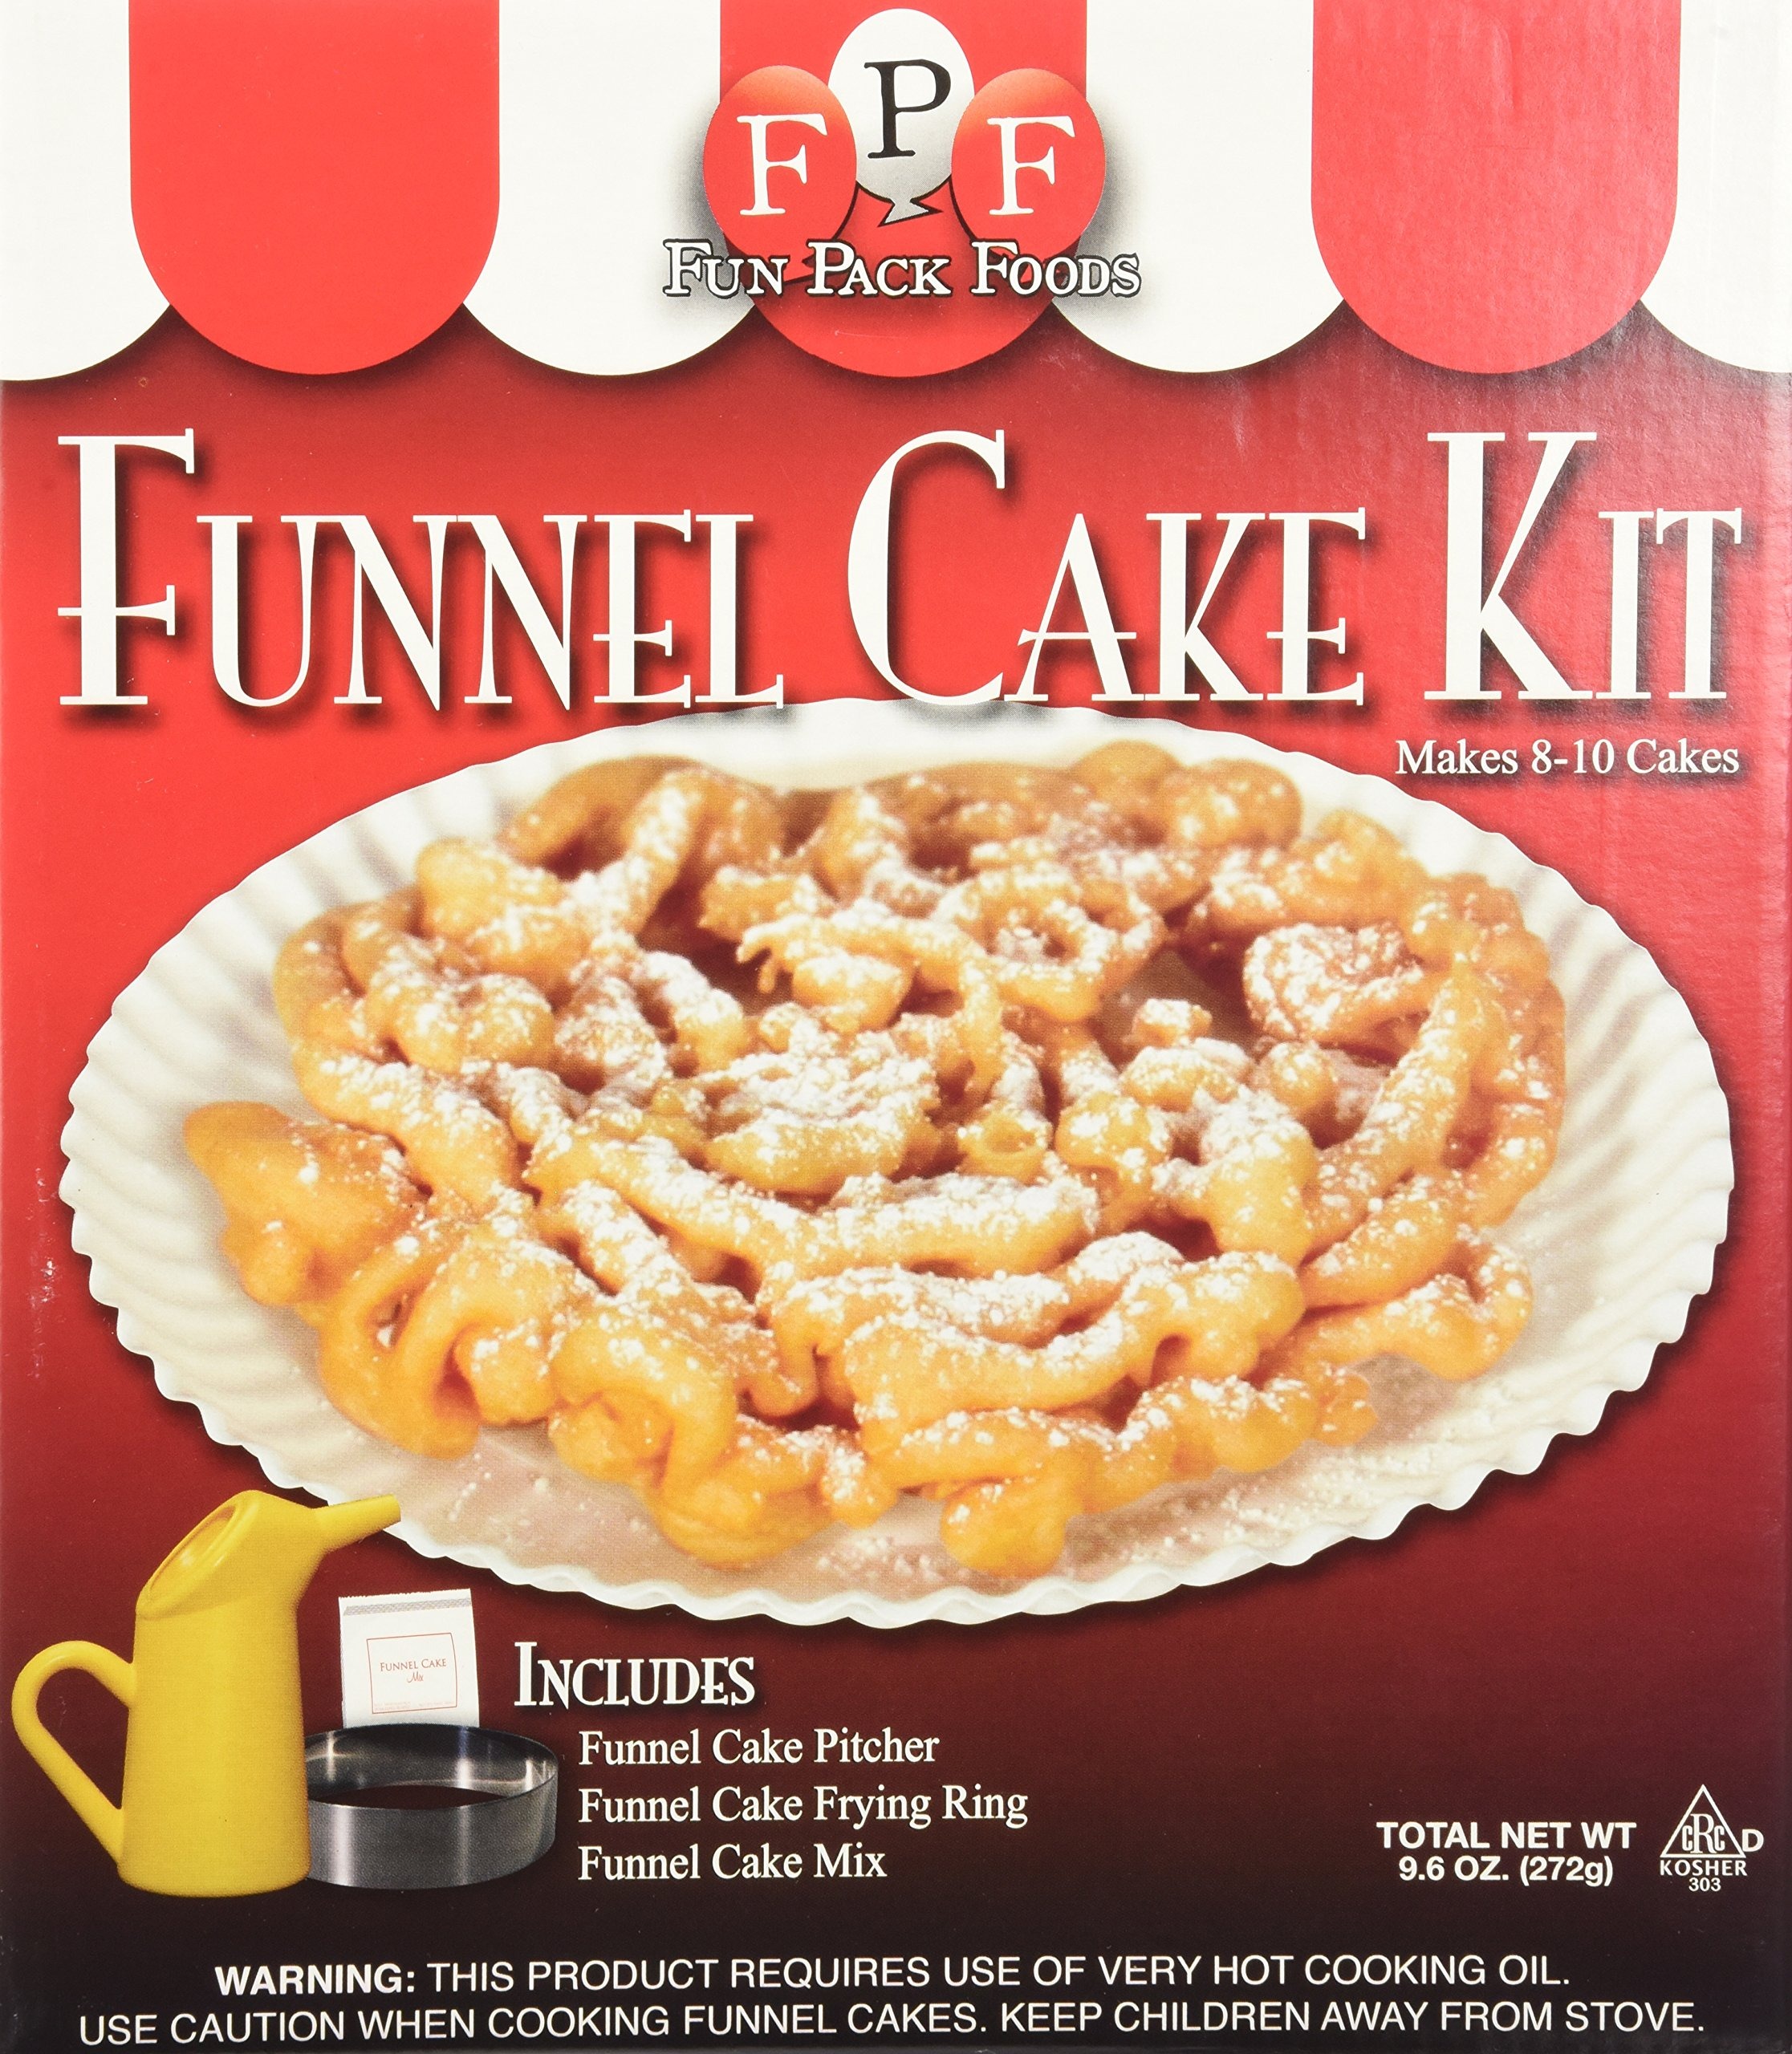
Item Name: DEAN JACOBS KIT FUNNEL CAKE, 9.6 OZ
Bullet Point 1: Country of origin is United States
Bullet Point 2: The package dimension of the product is 9.5"L x 8.1"W x 6.8"H
Bullet Point 3: The package weight of the product is 1.3 Pound
Value: 9.6
Unit: Ounce

Price: 15.71